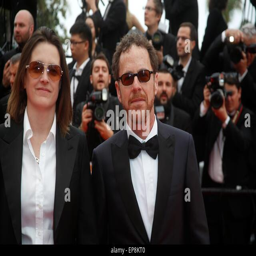
actor and film director attend the premiere of work of fiction at festival